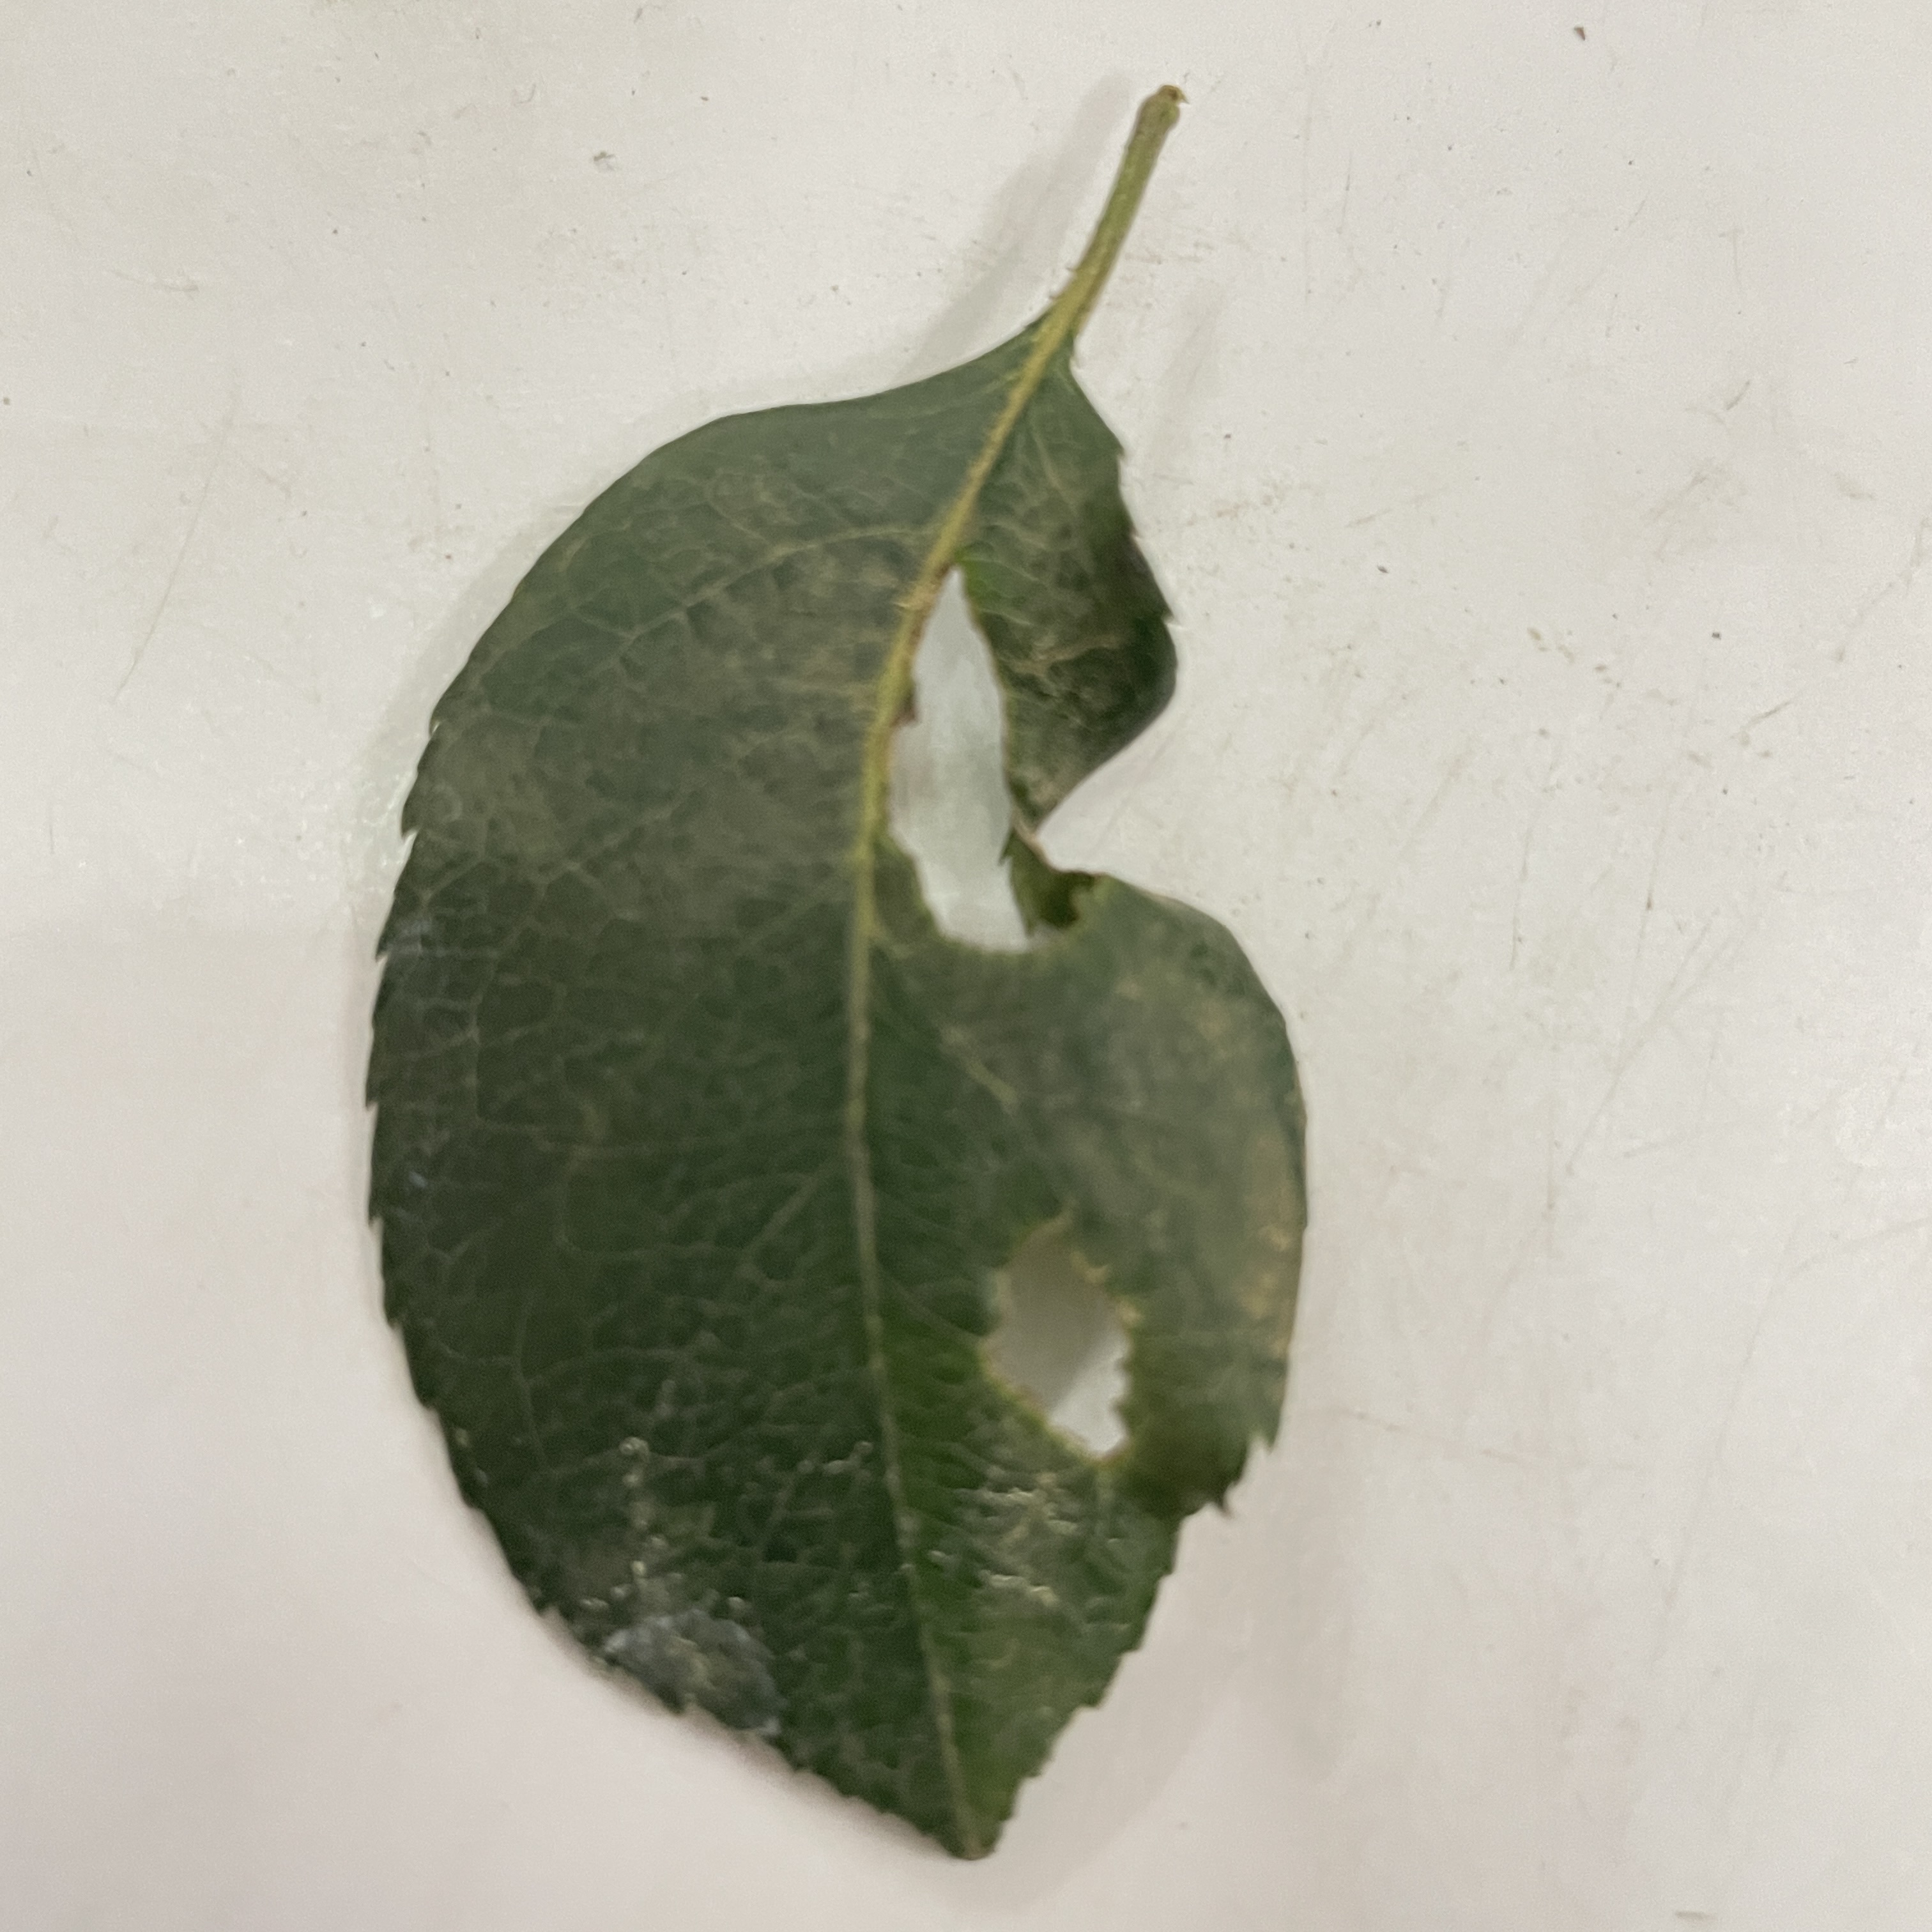
Label: Insect Hole